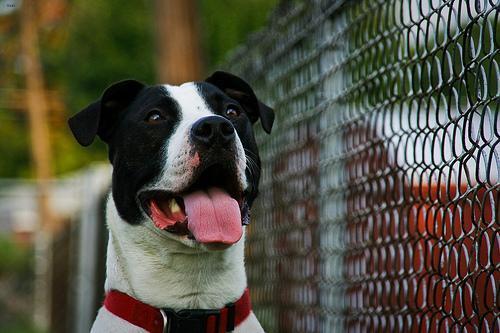
american pit bull terrier